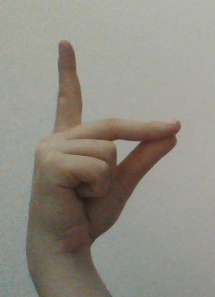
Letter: ta